John Nielsen (racing driver)

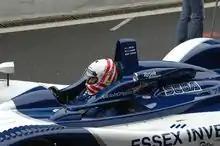
John Nielsen on the grid in the winning #15 Zytek 04S at the 2005 1000km of Spa

John Nielsen (born 7 February 1956) is a Danish former racing driver. He won the 24 Hours of Le Mans in 1990.